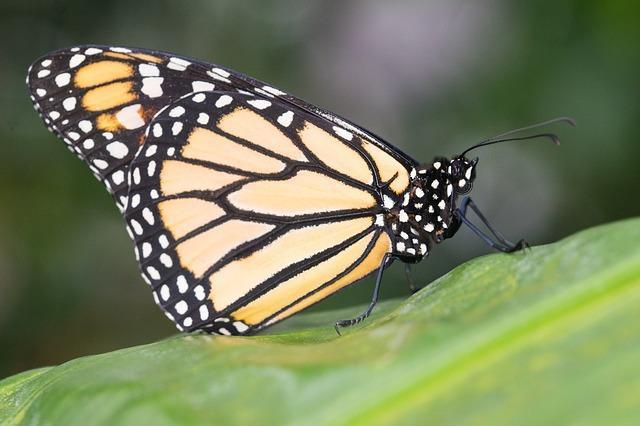
butterfly